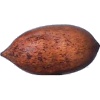
Label: nut_pecan